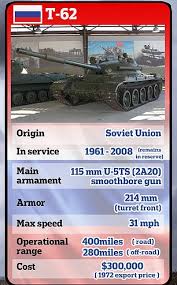
Label: T-62